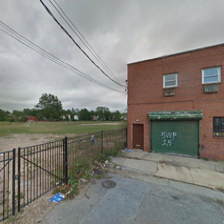
Label: streetView